Nīca Municipality

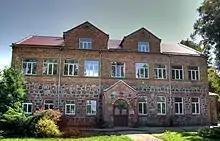
School in Rude near Nīca

The municipality was located in western Latvia, on the coast of the Baltic Sea. The westernmost point in Latvia was located within its territory. The highest elevation point is Pūsēni Hill at . Parts of the municipality lie below sea level. Its geography is dominated by coastal plains, and its territory is part of the Bārtava Plain region.